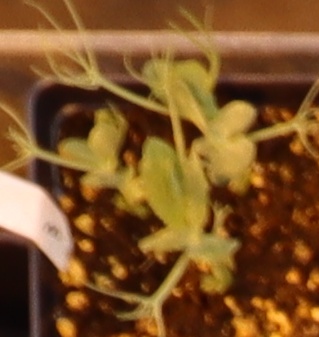
Label: Field Pea